Alexandre Trauner

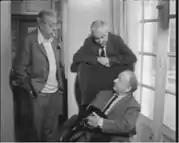
Alexandre Trauner (seated)

Alexandre Trauner (born Sándor Trau; 3 August 1906 in Budapest, Hungary – 5 December 1993 in Omonville-la-Petite, France) was a Hungarian film production designer.